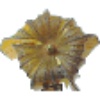
Label: Physalis with Husk 1